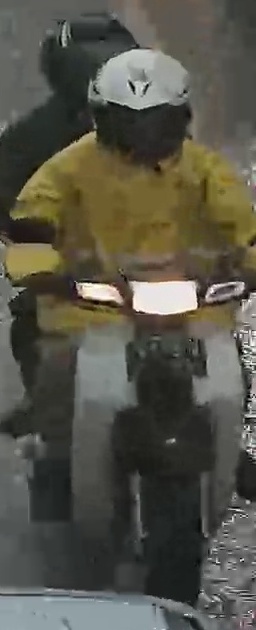
person-with-helmet: 2
person-without-helmet: 0